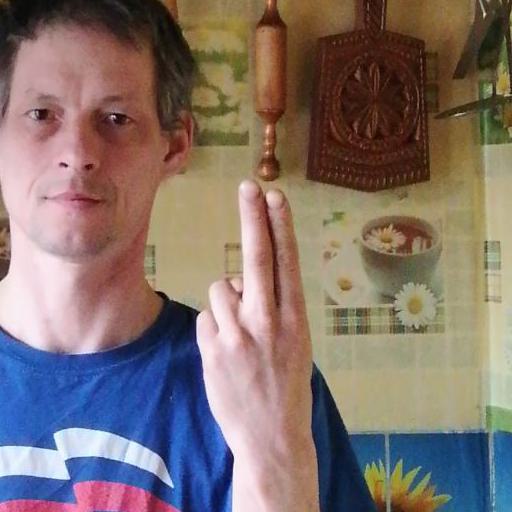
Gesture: two_up_inverted